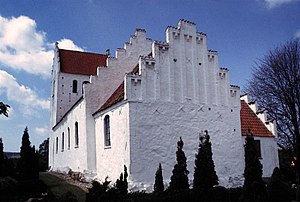
Fårevejle Kirke
Fårevejle Kirke
Fårevejle Kirke i Odsherred Kommune fra ca. 1100
Fårevejle Kirke er en kirke i Fårevejle Kirkeby på Nordvestsjælland. Kirken er kendt for at være hvilested for Jarlen af Bothwell